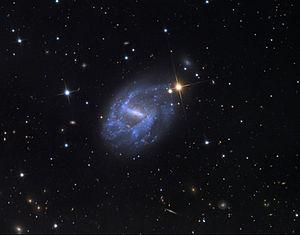
NGC 7741 est un galaxie spirale située dans la constellation de Pégase.